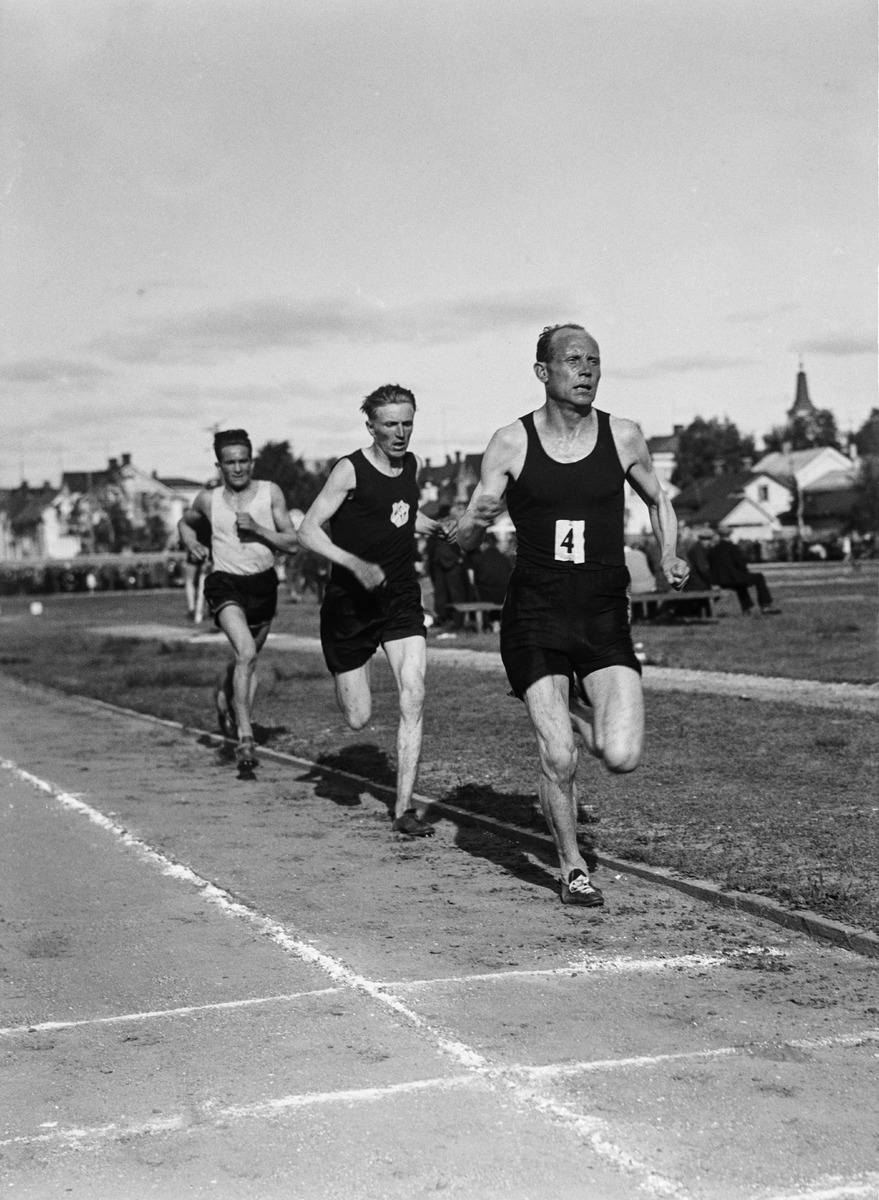
Oulun Pyrinnön syyskisat
Sports competition in Oulu
sisällön kuvaus: Paavo Nurmi johtaa Oulun Pyrinnön syyskisojen 5000 metrin juoksua Oulussa 2.9.1933. content description: Paavo Nurmi leads 5000 metres run in Oulu on September 2, 1933.
Vuosi: 1933
Paikka: Suomi, Oulu, Suomi, Pohjois-Pohjanmaa, Oulu
Aiheet: Nurmi, Paavo; yleisurheilu; kilpaurheilu; urheiluseurat; Oulun Pyrintö; urheilukilpailut; urheilijat; juoksijat; toiminta; yleisurheilijat; juoksulajit; athletics; sports; sports clubs; sport clubs; athletes; sportsman; sportsmen